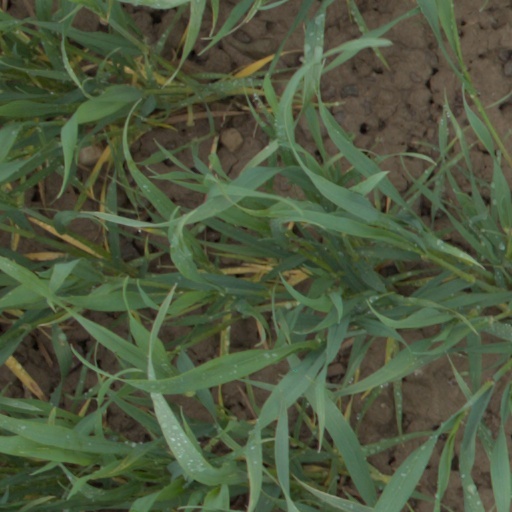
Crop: wheat